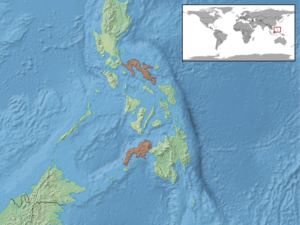
Lipinia vulcania est une espèce de sauriens de la famille des Scincidae.